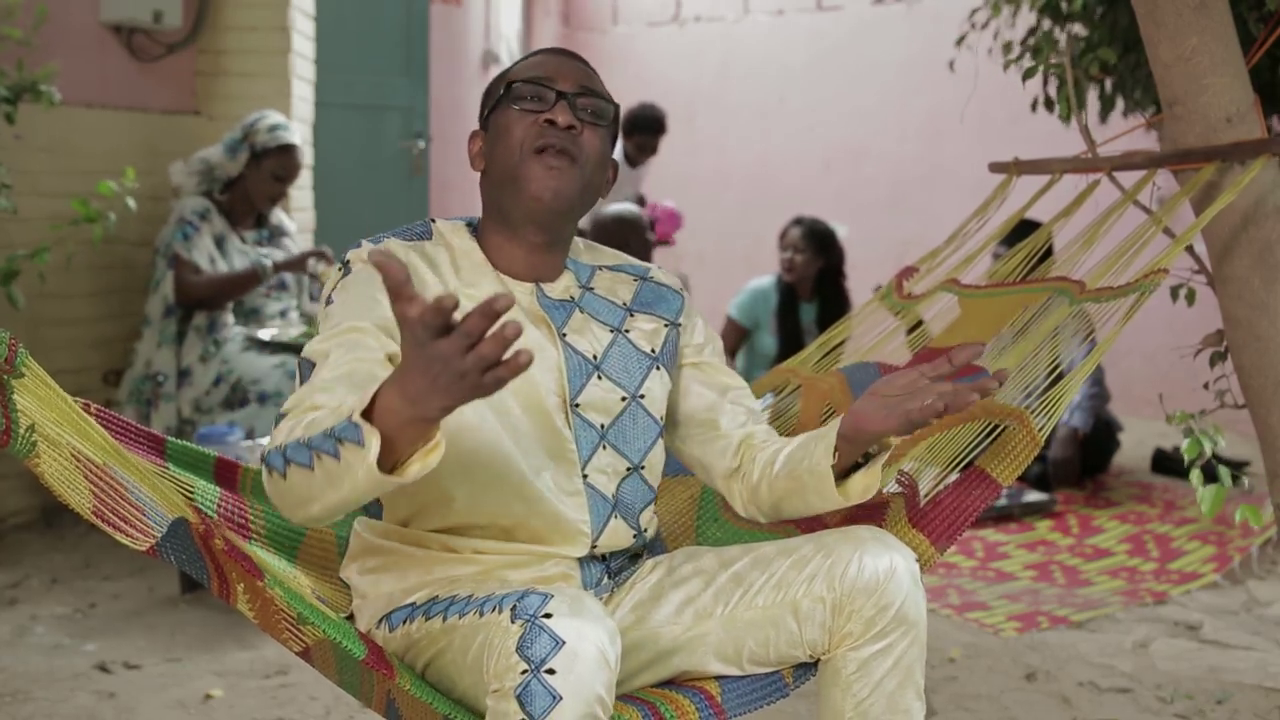
Kii mooy Yuusu Nduur. Moom nag day yëngu ci wàllum woy fii ci réewum Senegaal. Moom mii tamit moo moom këru taskatu-xibaar gi nuy wax Tfm.
Yuusu Nduur di doomu Senegaal.